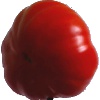
Label: Tomato 3